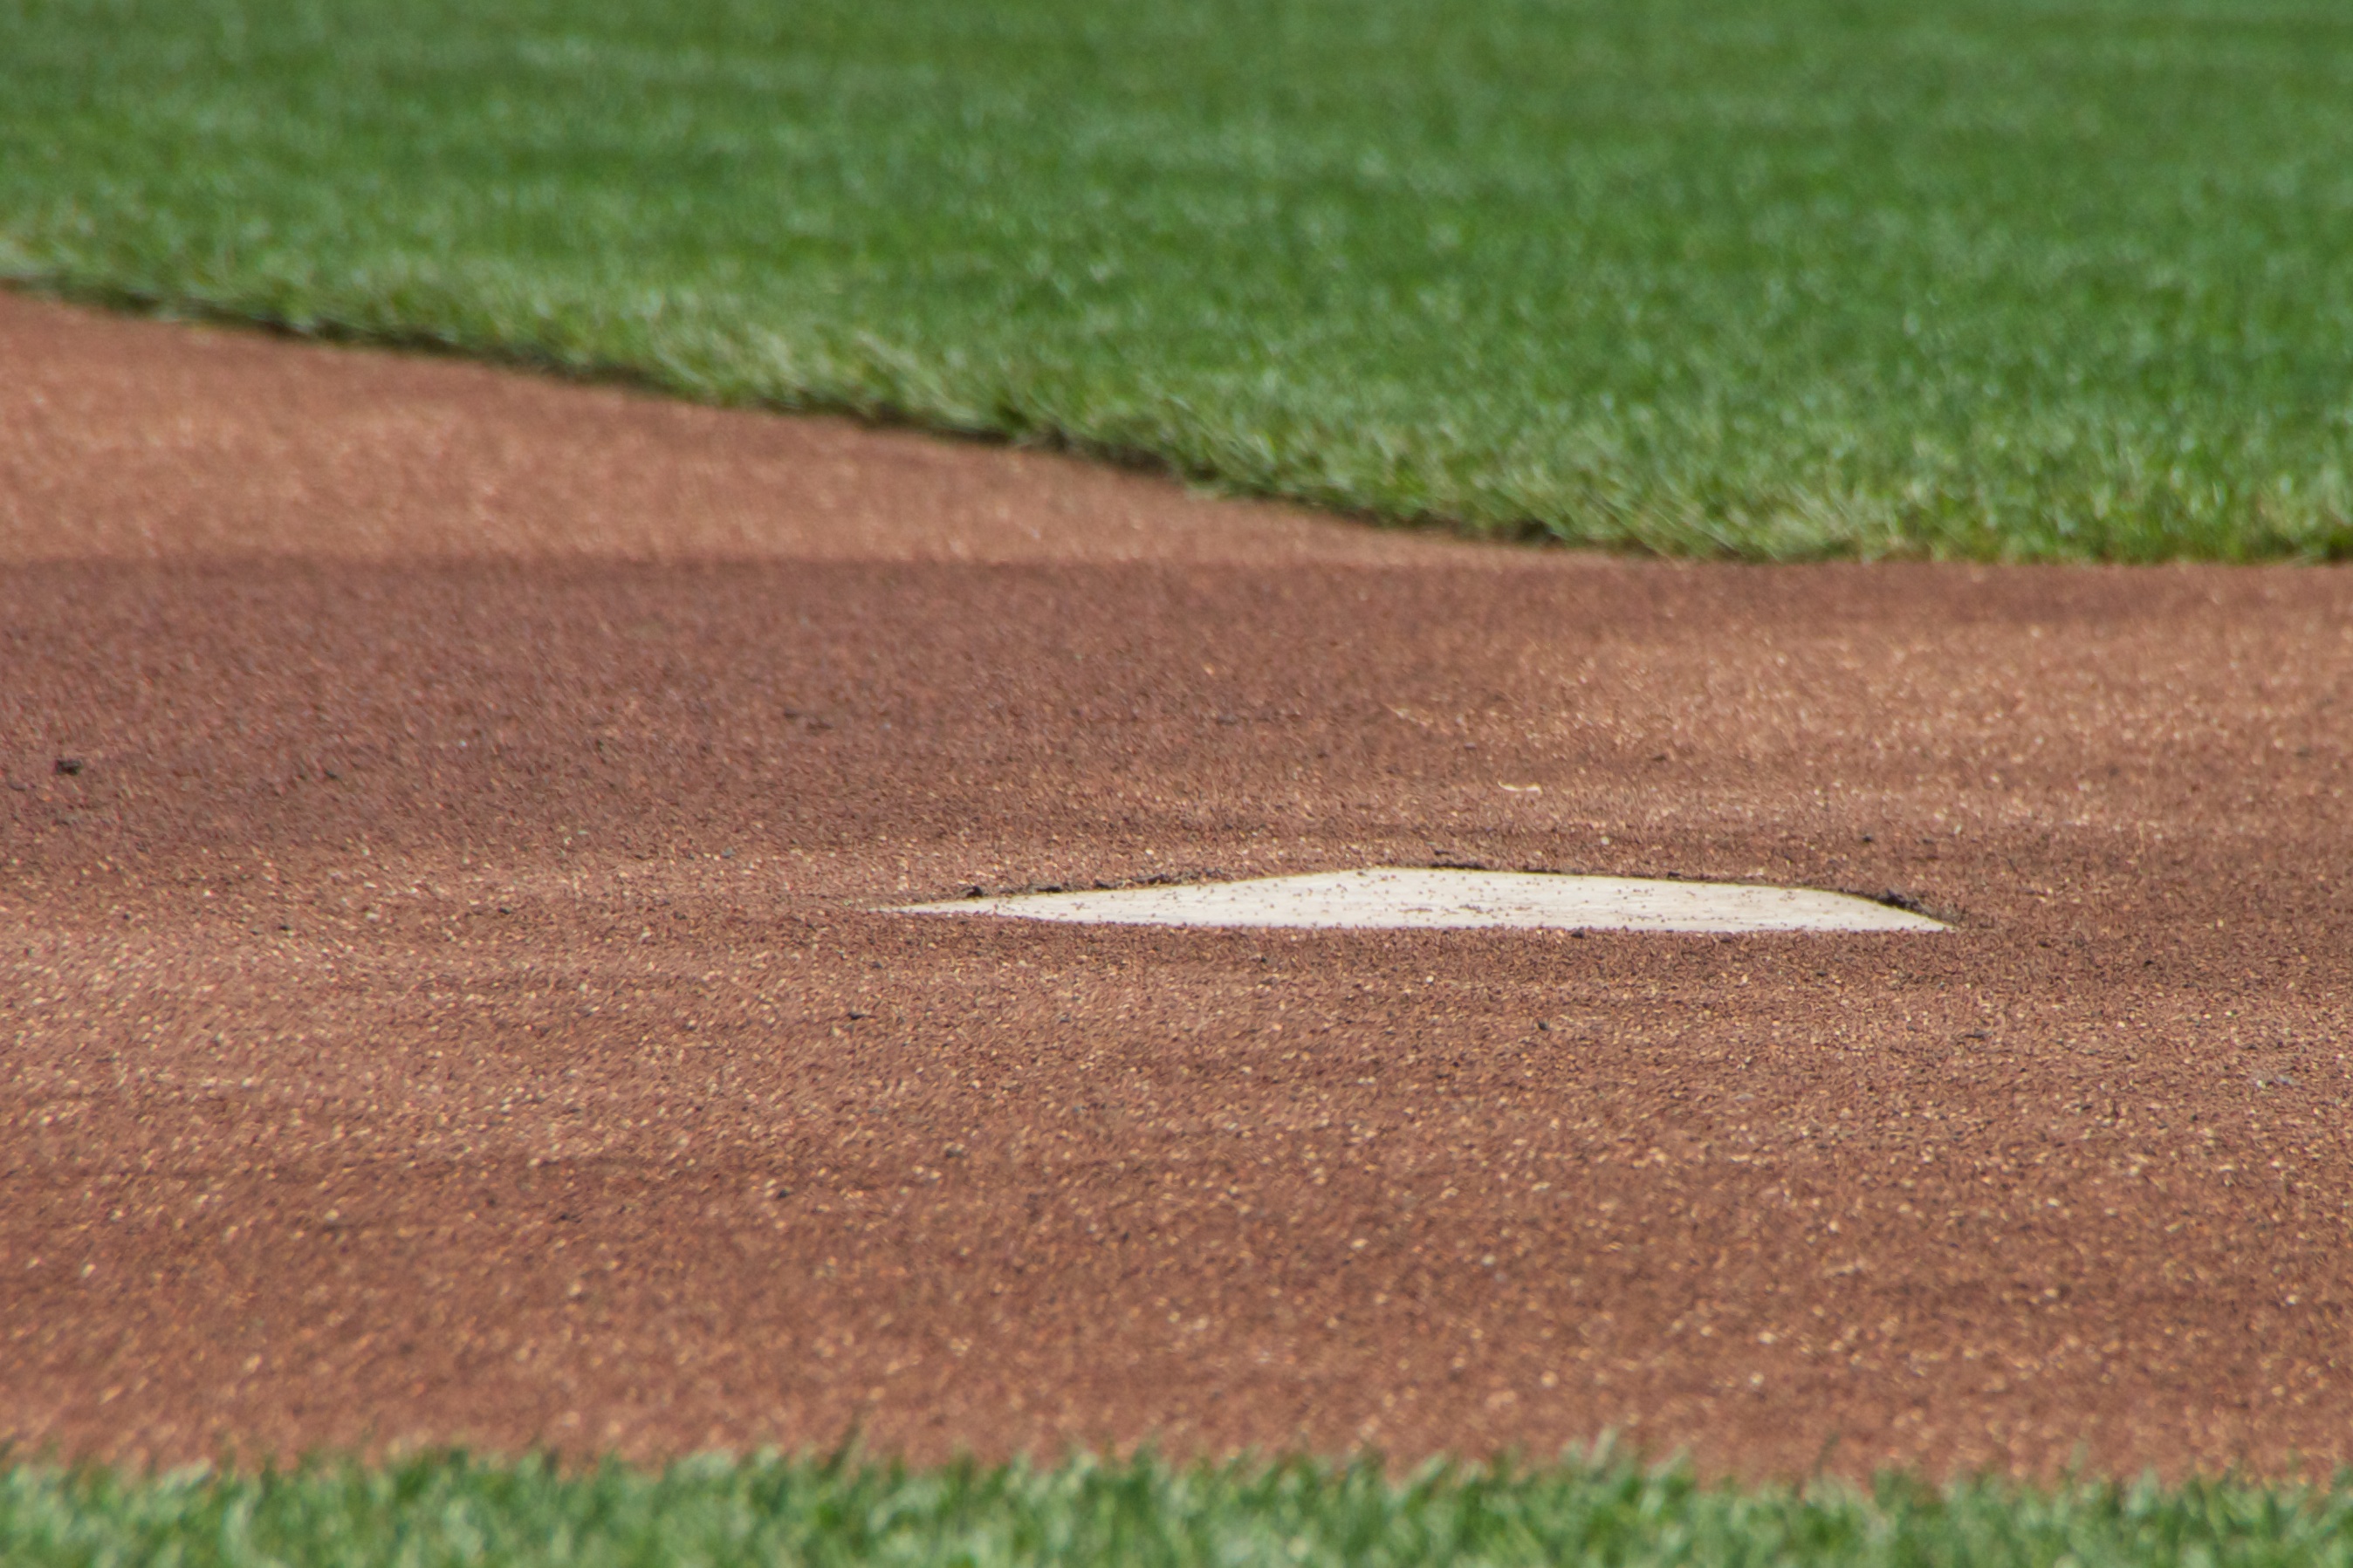
grass, structure, field, lawn, soil, stadium, baseball field, golf club, sports, grassland, race track, flooring, sport venue